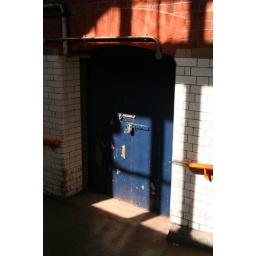
A locked blue door in a train station, I like doors for some reason